Peter Olrog Schjøtt

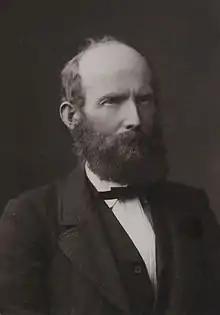
Peter Olrog Schjøtt Photo: Ludwik Szacinski de Ravics

Peter Olrog Schjøtt (29 July 1833 – 7 January 1926) was a Norwegian philologist and politician.